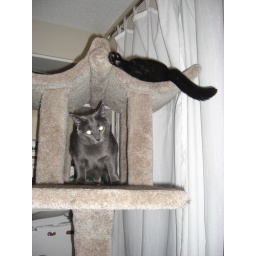
Loki and Freya just playing around on the cat tree the other day